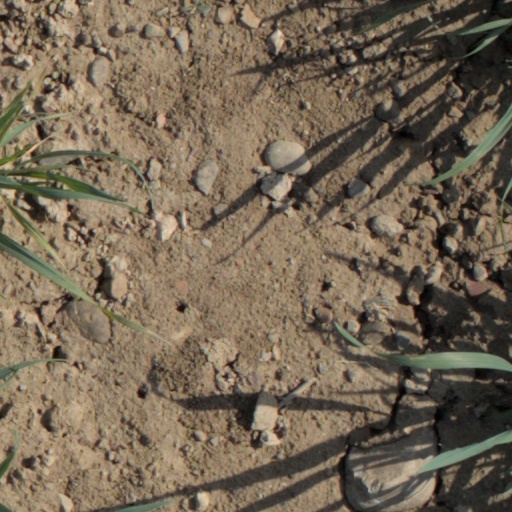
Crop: wheat